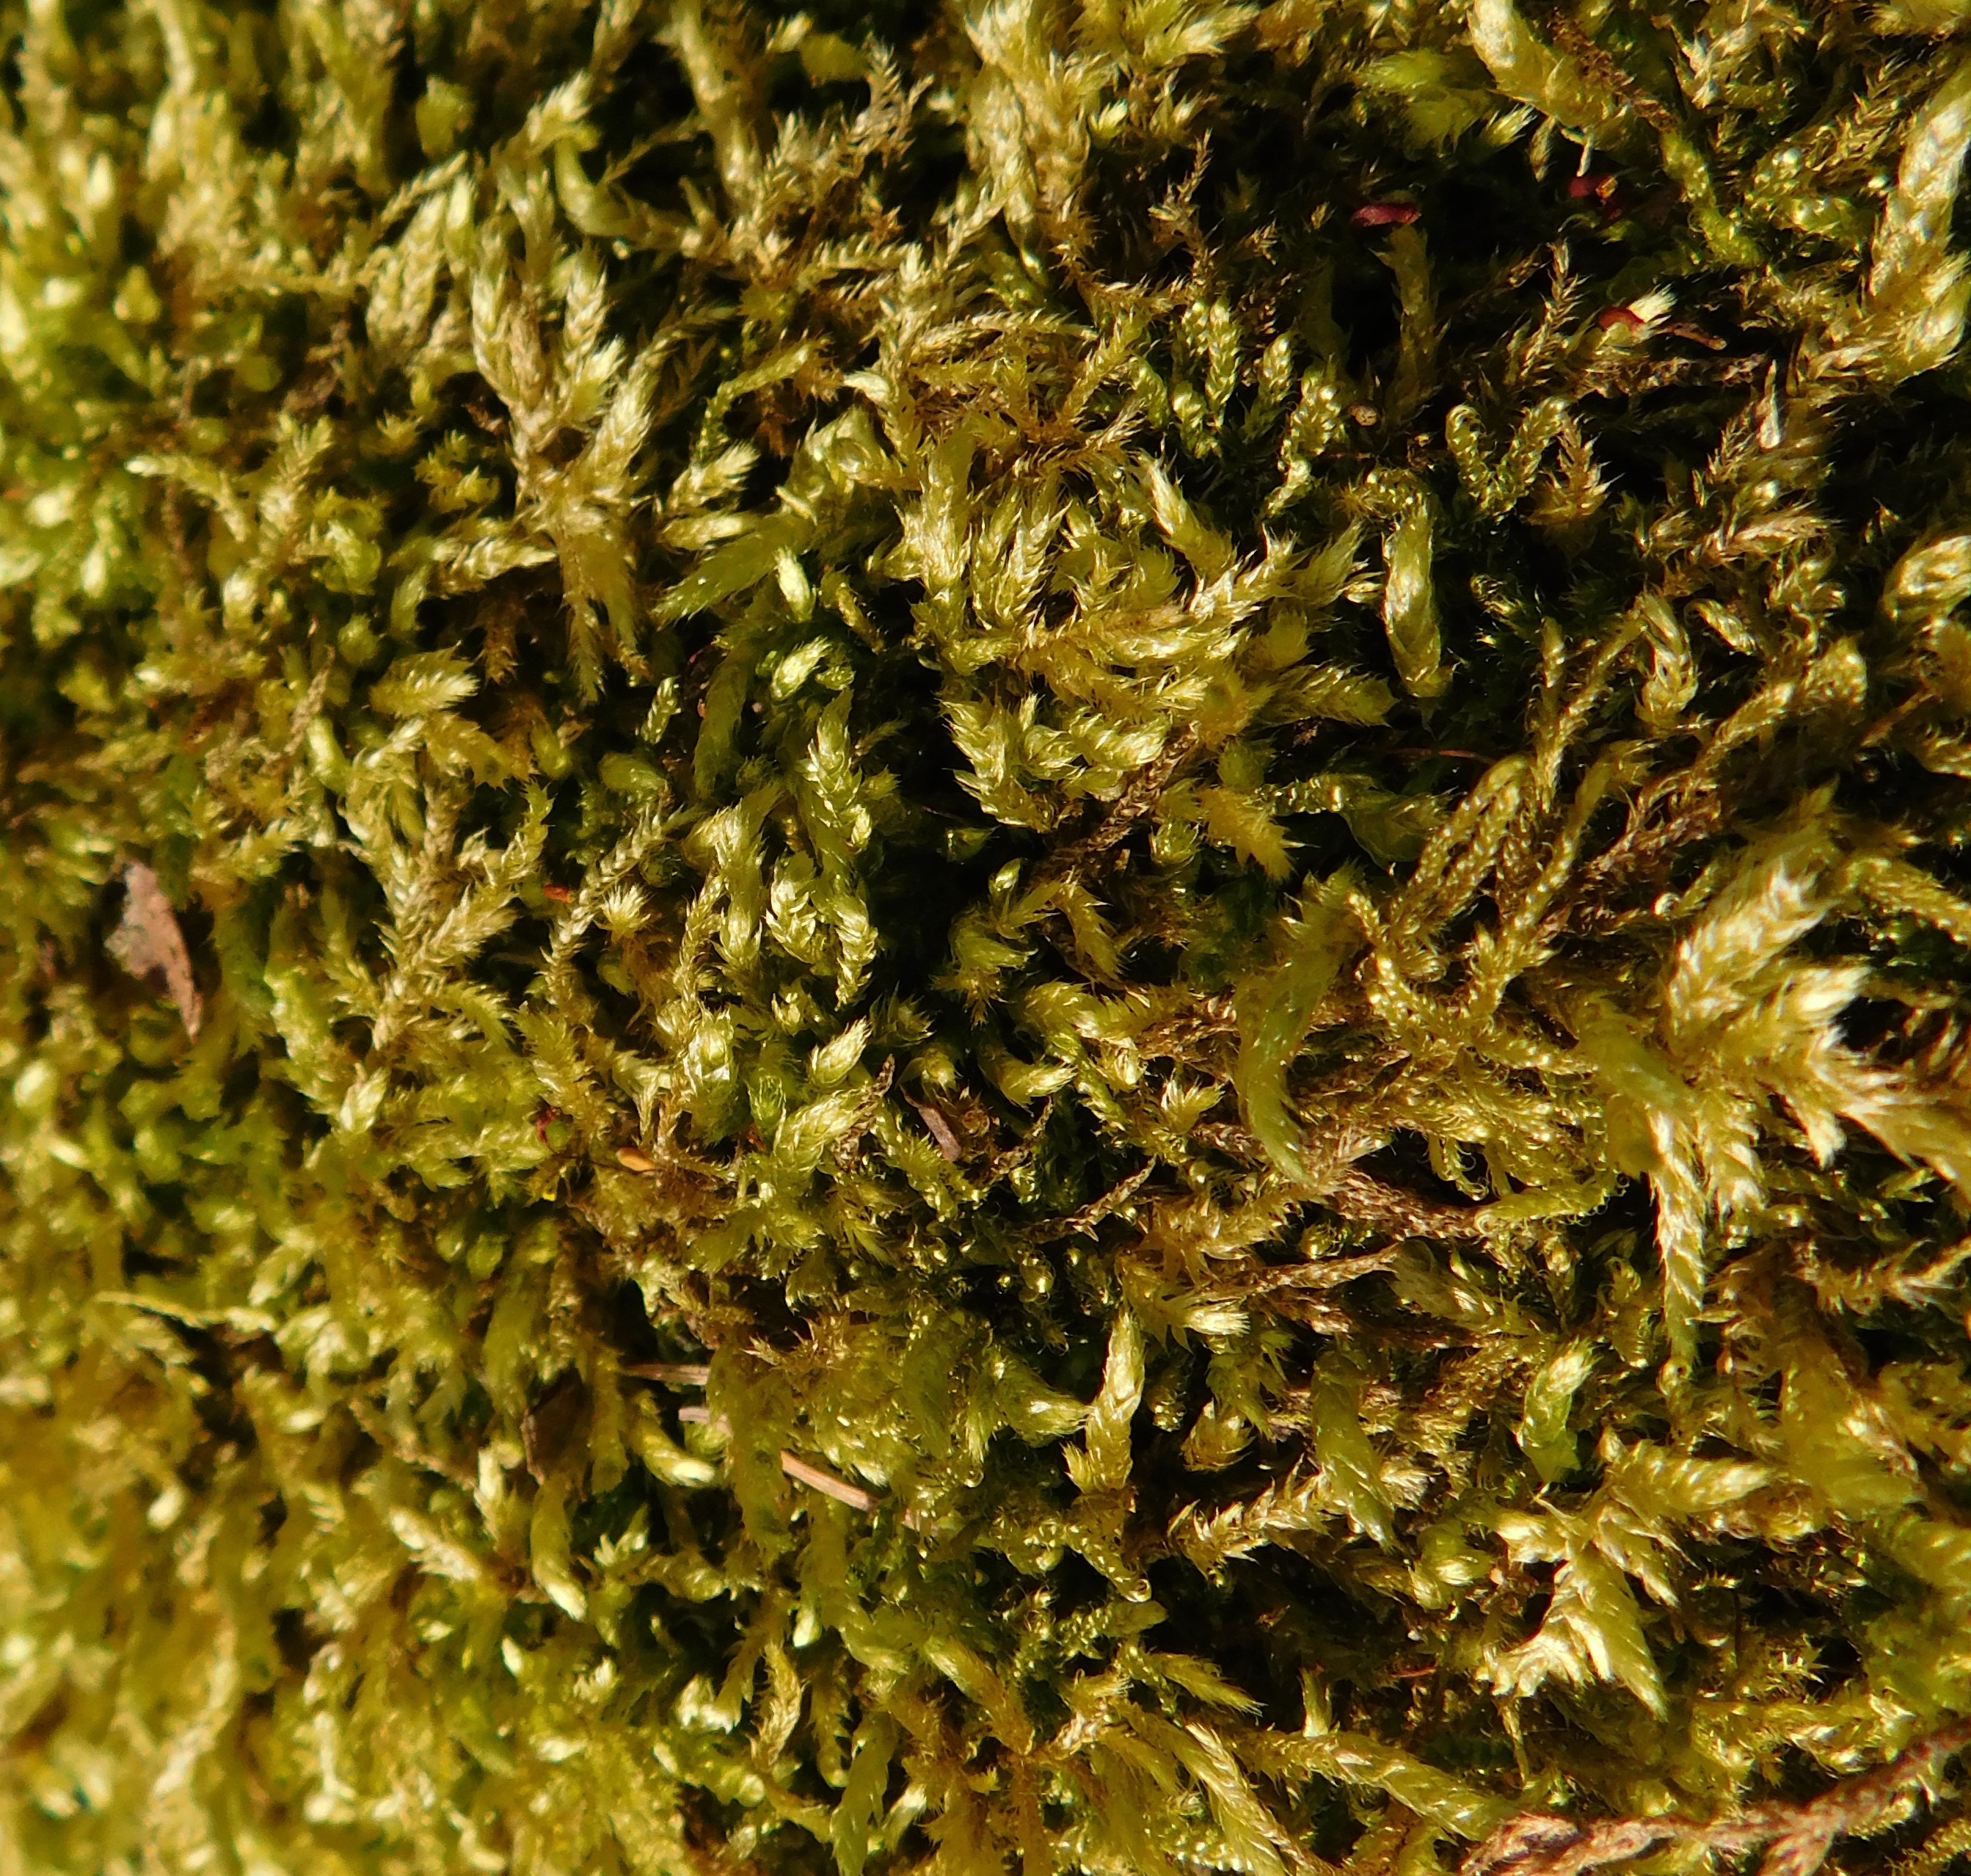
tree, plant, leaf, flower, moss, food, green, produce, seaweed, close, flora, wild plant, in sunlight, exposed, algae, shrub, flowering plant, land plant